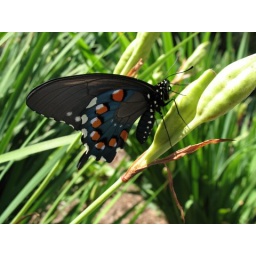
Swallowtail butterflies in the NC mountains